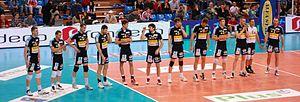
Le VERVA Warszawa ORLEN Paliwa est un club de volley-ball polonais fondé en 1954 et basé à Varsovie et évoluant au plus haut niveau national.